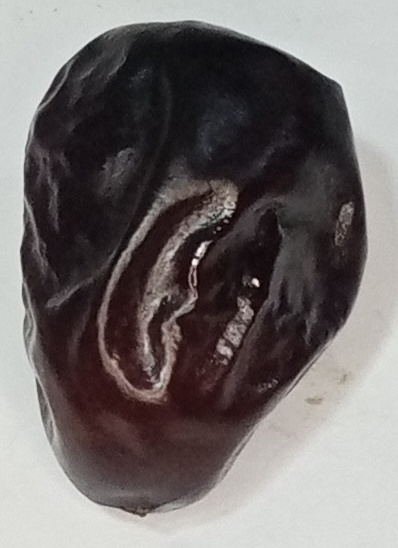
Variety: kupro
Size: large
Grade: grade-2